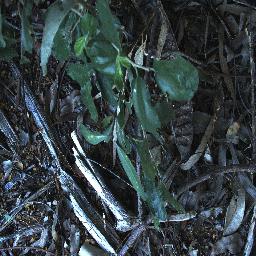
Label: chinee_apple